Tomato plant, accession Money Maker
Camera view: tilt-top (135 deg); turntable rotation: 60 degrees
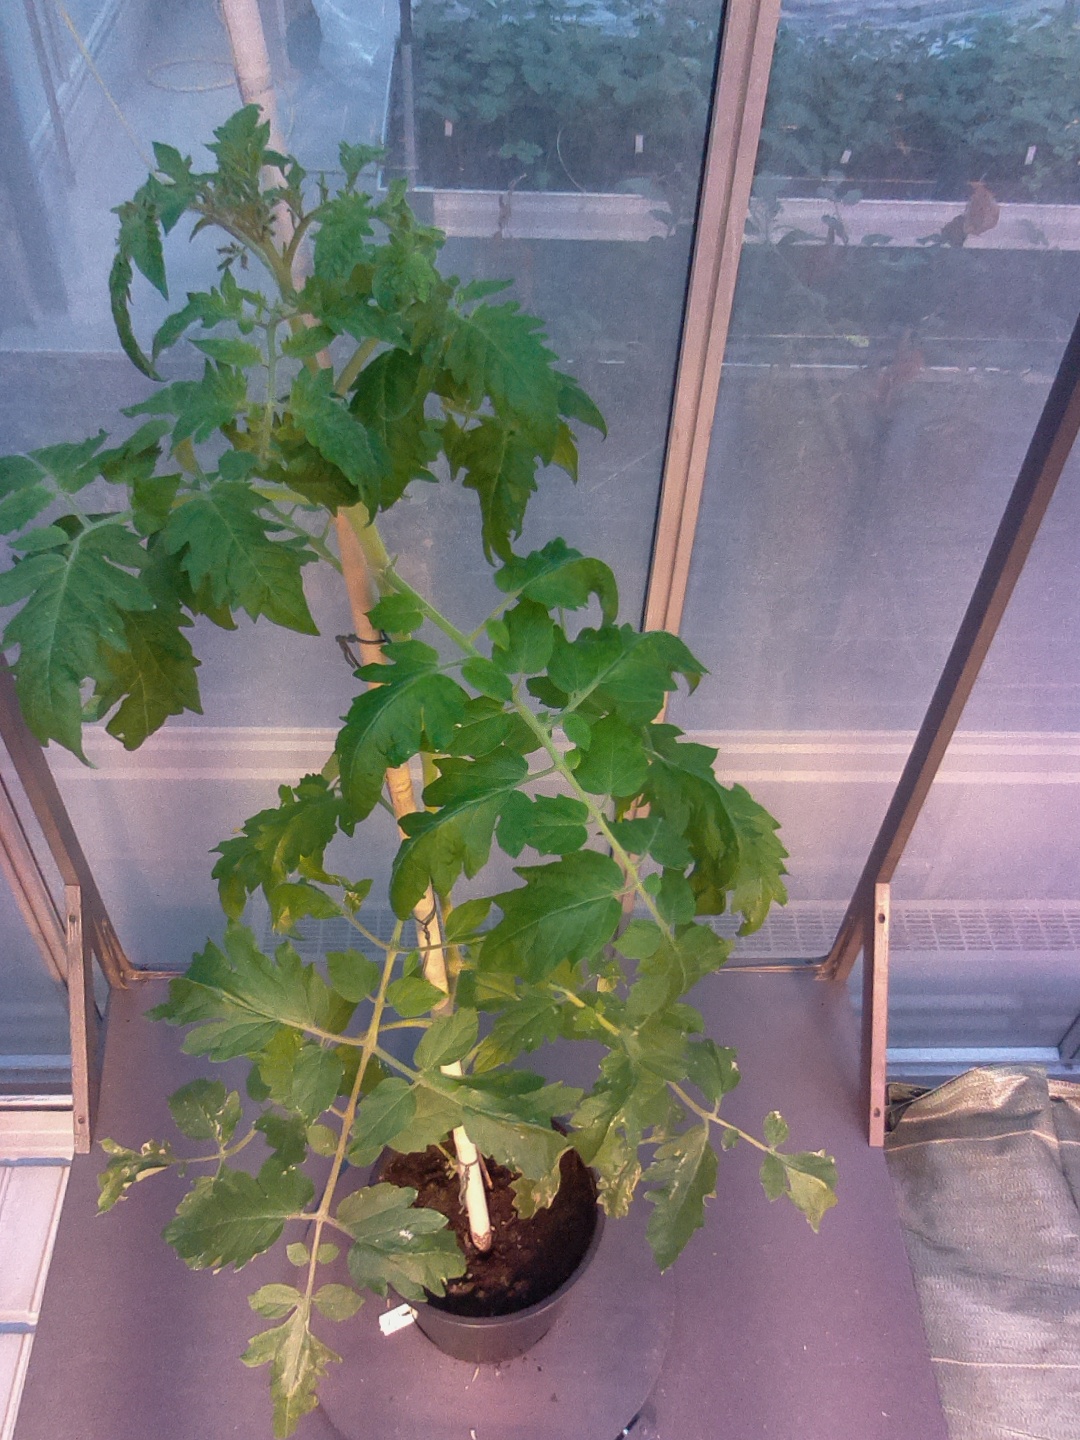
BBCH growth stage 61: 10%-20% of flowers open